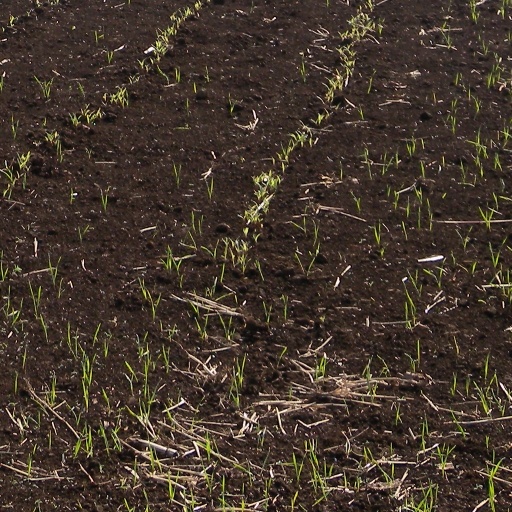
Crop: sorghum